Trail Smelter dispute

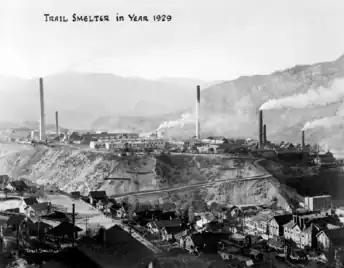
Trail Smelter in 1929

The Trail Smelter dispute was a trans-boundary pollution case involving the federal governments of both Canada and the United States, which eventually contributed to establishing the harm principle in the environmental law of transboundary pollution.